North Africa during classical antiquity

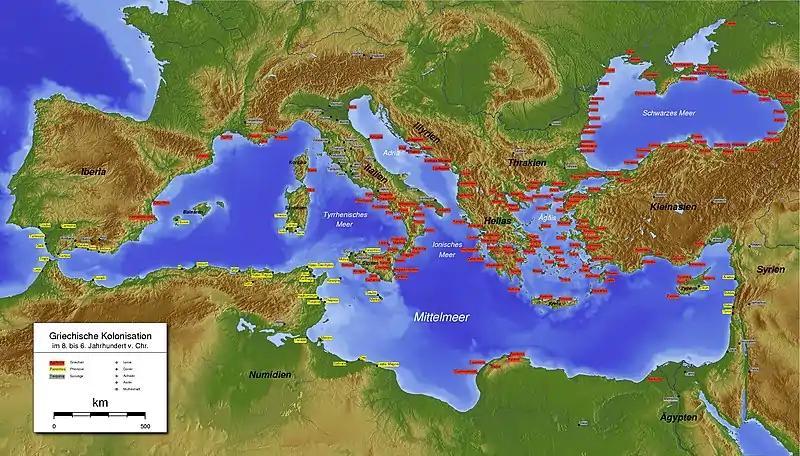
Map of Phoenician (in yellow) and Greek colonies (in red) about 8th to 6th century BC.

The Late Period of ancient Egypt refers to the last flowering of native Egyptian rulers after the Third Intermediate Period from the Saite Twenty-sixth Dynasty of Egypt into Persian conquests and ending with the fall of the Thirty-First (Second Persian) Dynasty to the conquest of Alexander the Great in 332 BCE. After Alexander's death in 323 BCE, Egypt fell to Ptolemy I Soter who eventually established the Ptolemaic Kingdom in 305 BCE.